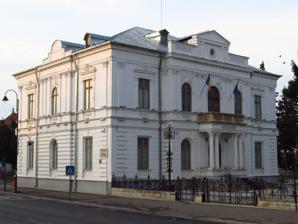
Building: Târgoviște Art Museum
Country: Romania
Year built: 1971
Art museum in Târgoviște, Romania Târgoviște Art Museum Muzeul de Artă din Târgoviște Established 1971 Location Calea Domnească nr. 185, Târgoviște , Romania Type Art museum Director Ovidiu Cârstina Website http://www.muzee-dambovitene.ro/ The Târgoviște Art Museum ( Romanian : Muzeul de Artă din Târgoviște ) is situated on Calea Domnească Târgoviște , Romaniain  in close proximity to the Museum of History and the Princely Court . Builging Târgoviște Art Museum Interior design The building stands as one of the significant architectural landmarks of the city from the late 19th century. Constructed between 1892 and 1894 under the stewardship of Italian entrepreneur Giovanni Baltasare Vignosa, it originally served as the seat of the Dâmbovița County Prefecture. The edifice employs a classical architectural style infused with Baroque influences, complemented by an interior adorned with murals. The artwork becomes increasingly ornate in the successive levels, culminating in the highly decorated "Sălii de Consiliu" (Council Room). The mural paintings adorning this central room exhibit motifs inspired by Neoclassicism , botanical elements, and floral designs , strongly influenced by Italian Baroque aesthetics. Above each of the five entrances to the room, there are painted landscapes featuring landmarks of Târgoviște , such as the Domnească Court and the New Metropolis, as envisioned by the Italian painter Giovanni Battista del Basso in 1894–1895. A unique depiction of the Dâmbovița County crest tops the central doorway. In the 1970s, following the relocation of the County Prefecture to a larger and more modern facility, the building served as the Adult Section of the County Library until the late 1980s. Subsequently, it underwent extensive renovations to combat advanced deterioration, culminating in its reopening to the public in 2009 as an art museum. The museum building has been designated a historical monument with the code DB-II-m-B-17238. Collection The exhibition at the Târgoviște Art Museum displays the heritage of Romanian art . On the ground floor, there is a selection of Romanian ancient art, predominantly characterized by religious paintings executed in various media. This includes frescoes from the Brâncovenesc period , as well as icons dating back to the 18th century and beyond, some even from the early 19th century. The collection deviates from traditional religious artwork with the inclusion of small-scale neoclassical icons created by Gheorghe Tattarescu in the latter half of the 19th century (circa 1863–1864), marking a transition from religious to easel painting, prominently displayed on the upper floor. An example of this transition is found in the interiors illustrated by Gheorghe Tattarescu , with anonymous portraits of nobles. These portraits are characterized by schematically depicted costumes and expressive faces, evoking the tradition of votive paintings created by various church patrons. There are artworks created towards the end of the 19th century by artists such as Nicolae Grigorescu , Sava Henția , George Demetrescu Mirea , and Ștefan Vasilescu , marking the evolving artistic styles and changes taking place across the country. The early 20th century is represented by the early works influenced by Grigorescu's style, courtesy of Gheorghe Petrașcu , as well as academic portraits by painter Ștefan Vasilescu . Beginning in the 1920s, the exhibition showcases an important period of Romanian art: works by Nicolae Tonitza depict children, portraits of high society ladies are presented in various styles by artists such as Cecilia Cuțescu-Storck , Costin Petrescu , Theodor Pallady , or possibly Eustațiu Stoenescu . The exhibition culminates with the luminosity offered by the landscapes of Nicolae Dărăscu in Balcic before the onset of the Second World War . Throughout the museum, a variety of artistic techniques are displayed, from traditional to more modern, including tempera on wood, frescoes, pastels, and oil on various media. Each artist's distinctive colors, such as the blues and whites of Gheorghe Petrașcu , the warm grays of Theodor Pallady , the bright yellows of Nicolae Tonitza , the gray tones of Nicolae Grigorescu , the blues of Nicolae Dărăscu , and the greens of Bob Bulgaru , are present in the artworks of the permanent exhibition. 44°55′51″N 25°27′36″E / 44.930802°N 25.460069°E / 44.930802; 25.460069 References